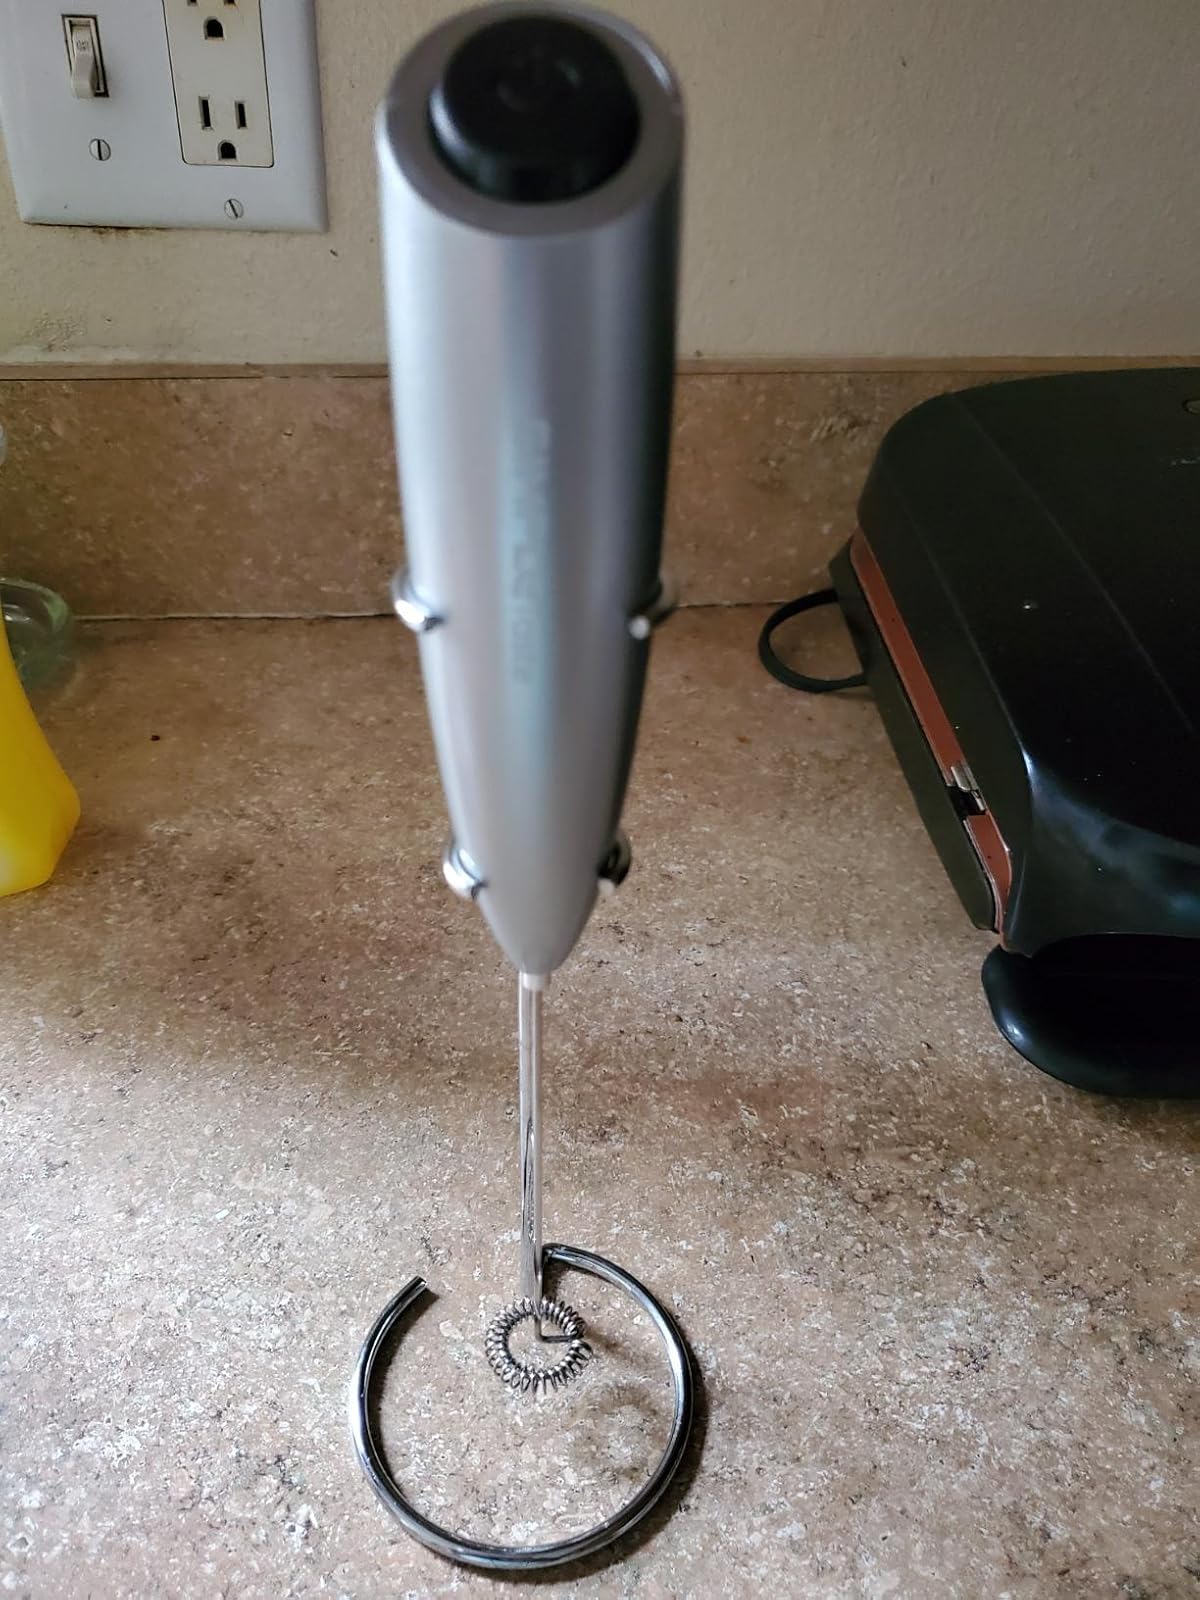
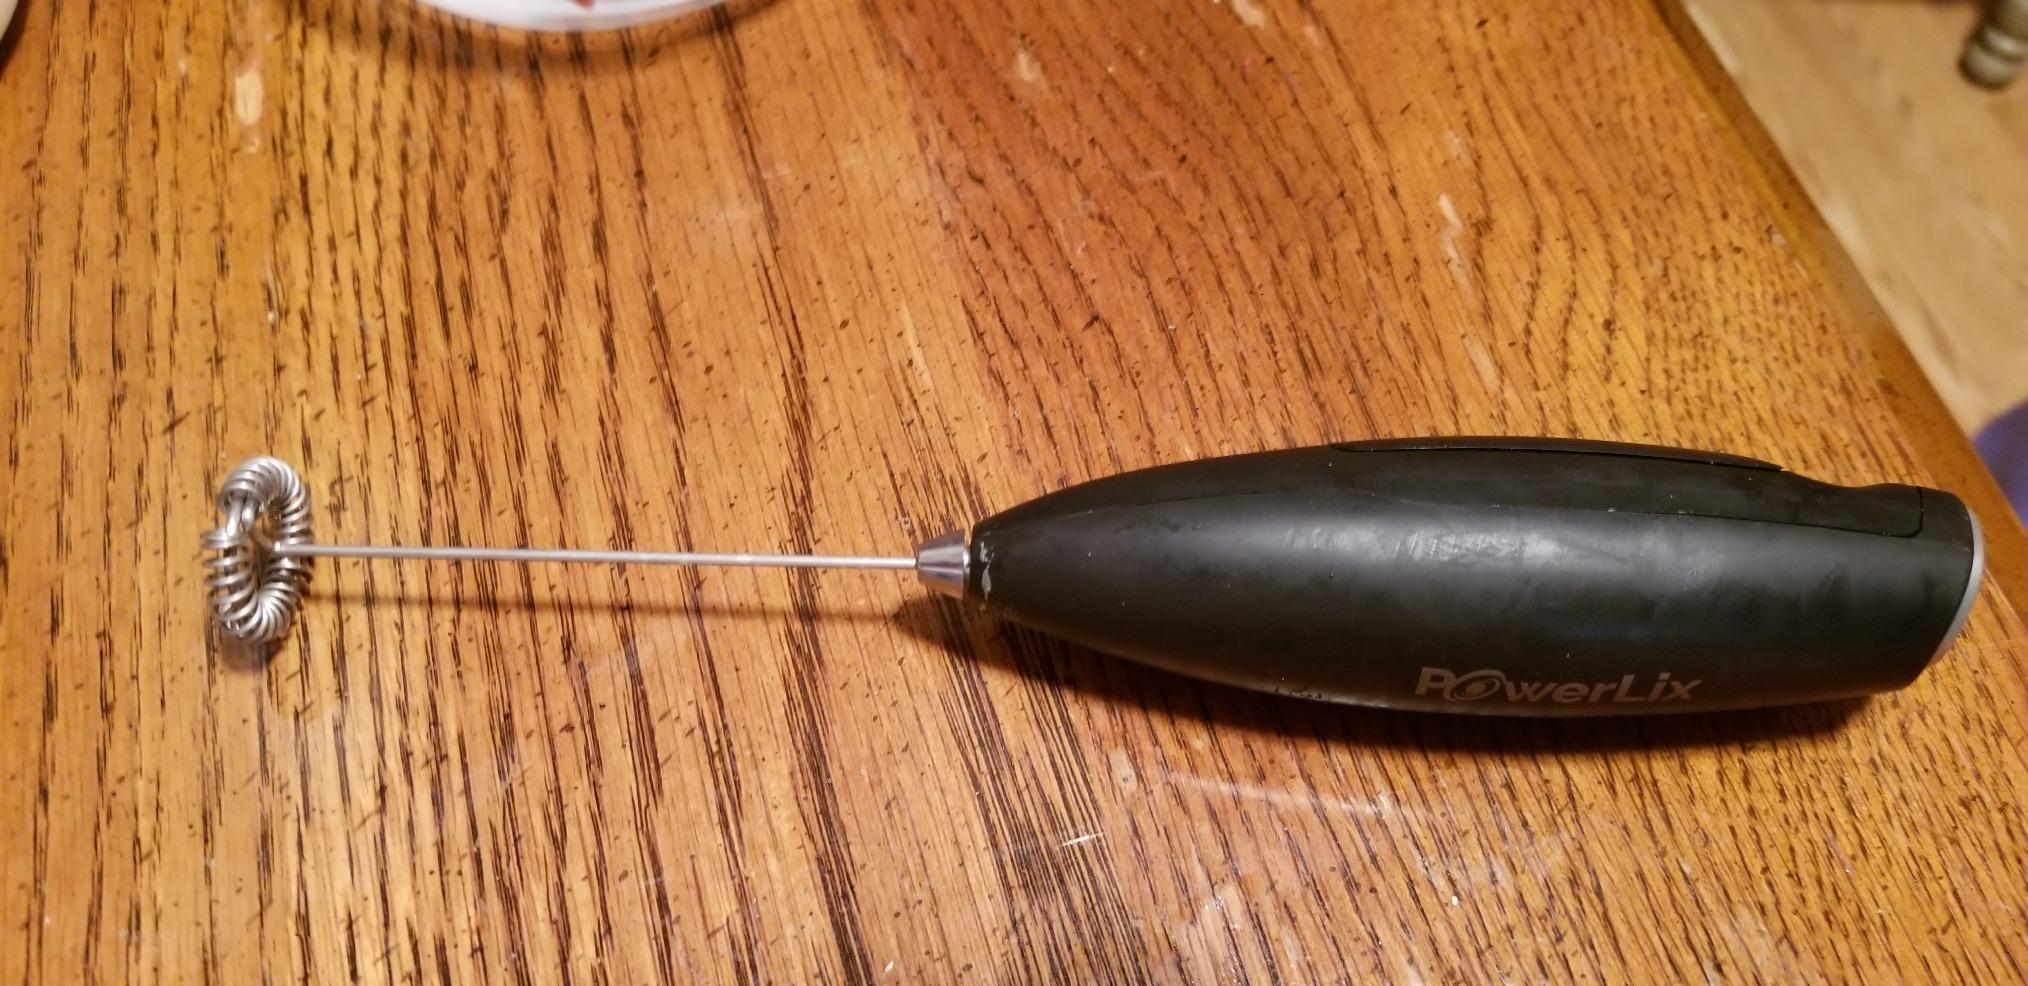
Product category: items_mixer
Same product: no